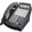
Label: telephone